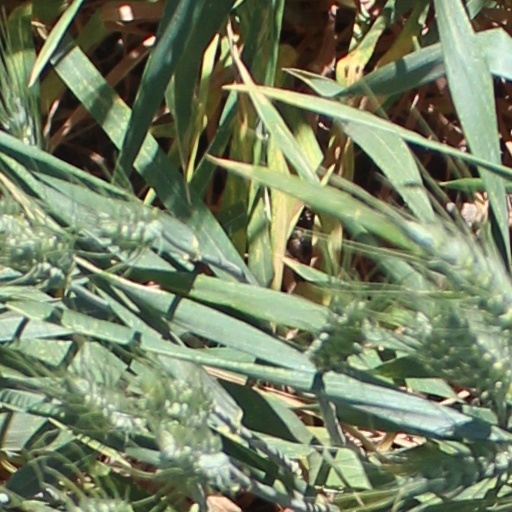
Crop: wheat